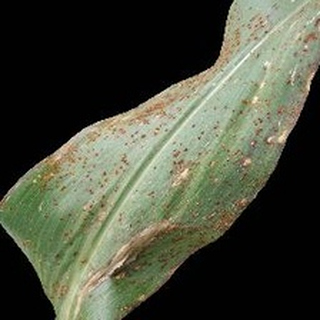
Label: corn_common_rust